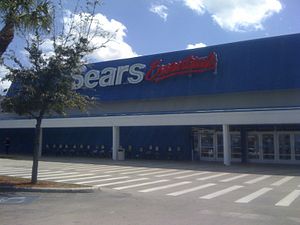
Sears Roebuck
Sears Roebuck er en amerikansk kæde af internationale varehuse, kendt under navnet Sears.